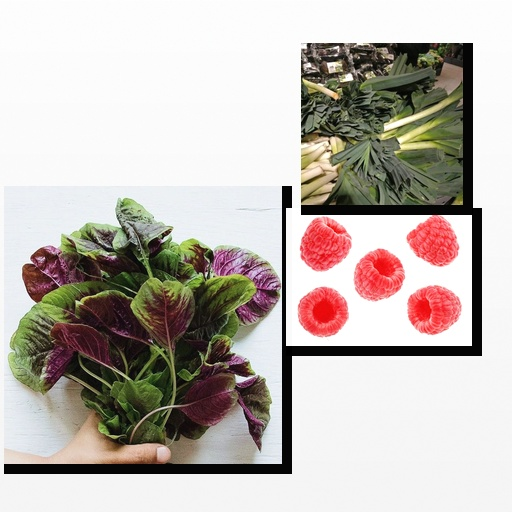
Food items: amaranth, leek, raspberry